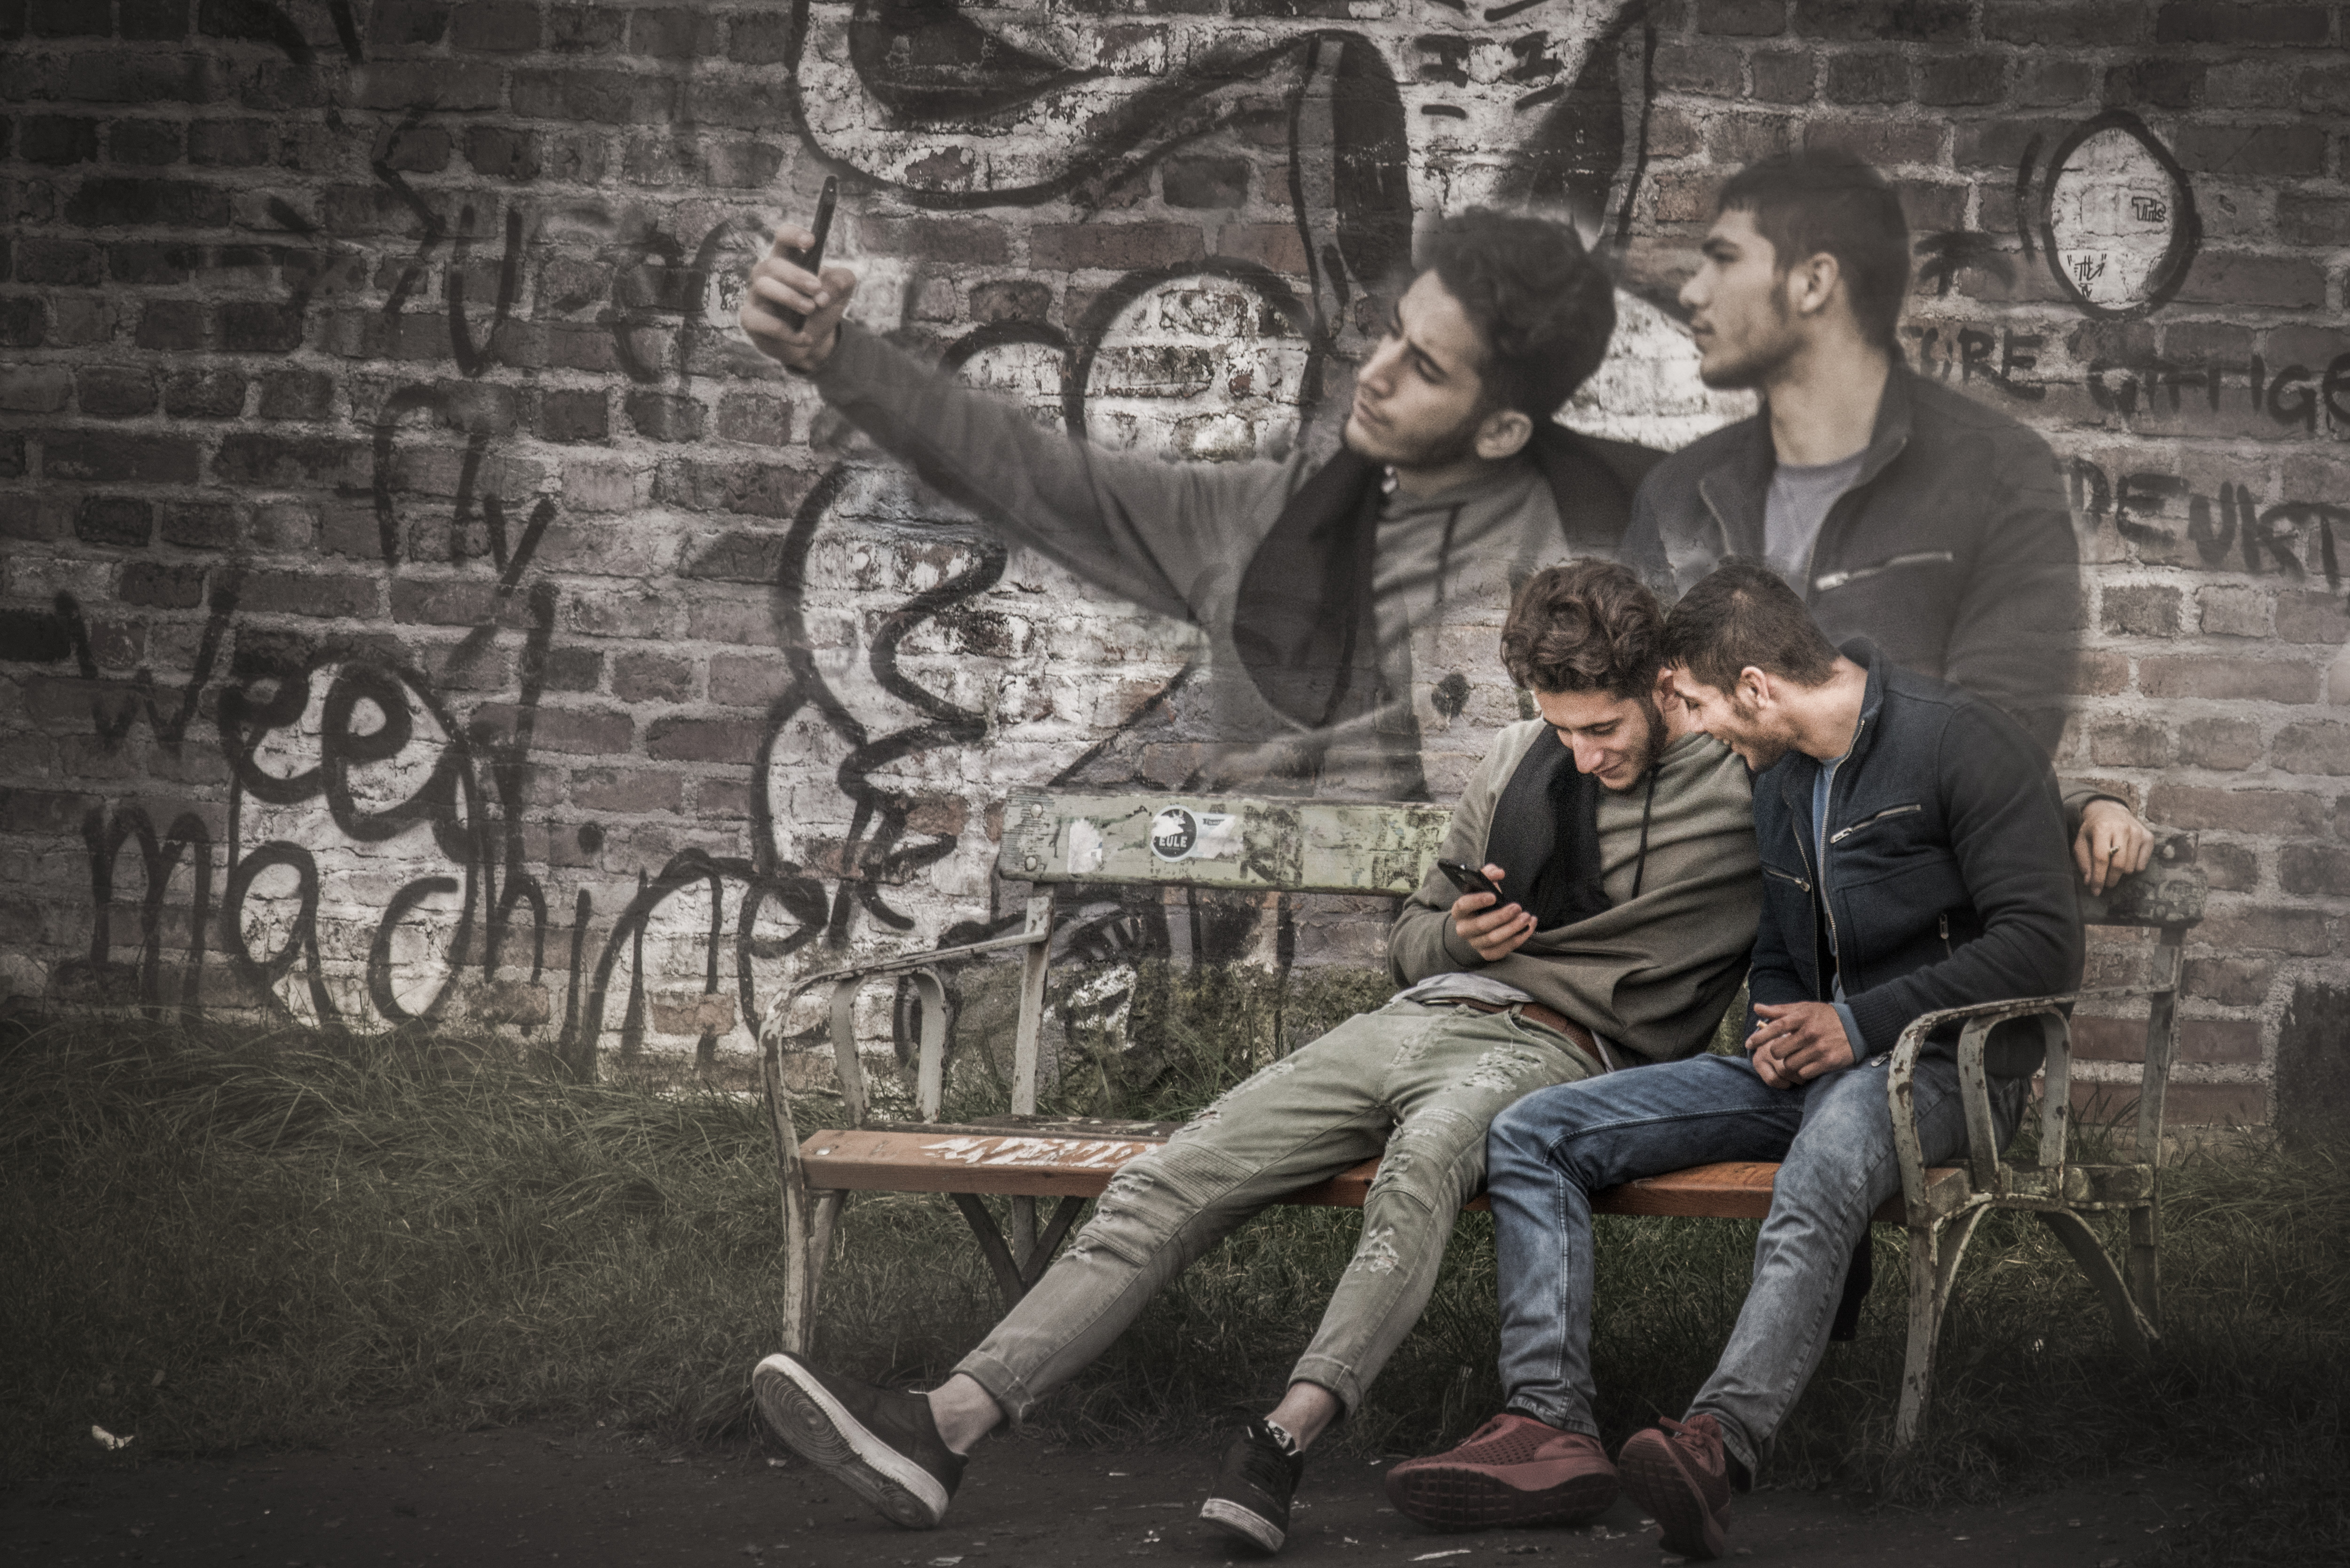
smartphone, people, time, streetphotography, art, selfie, composition, at, steiermark, sterreich, experiment, sgraffito, graz, human positions